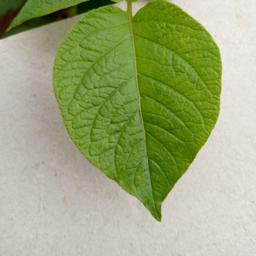
Etiqueta: Sana